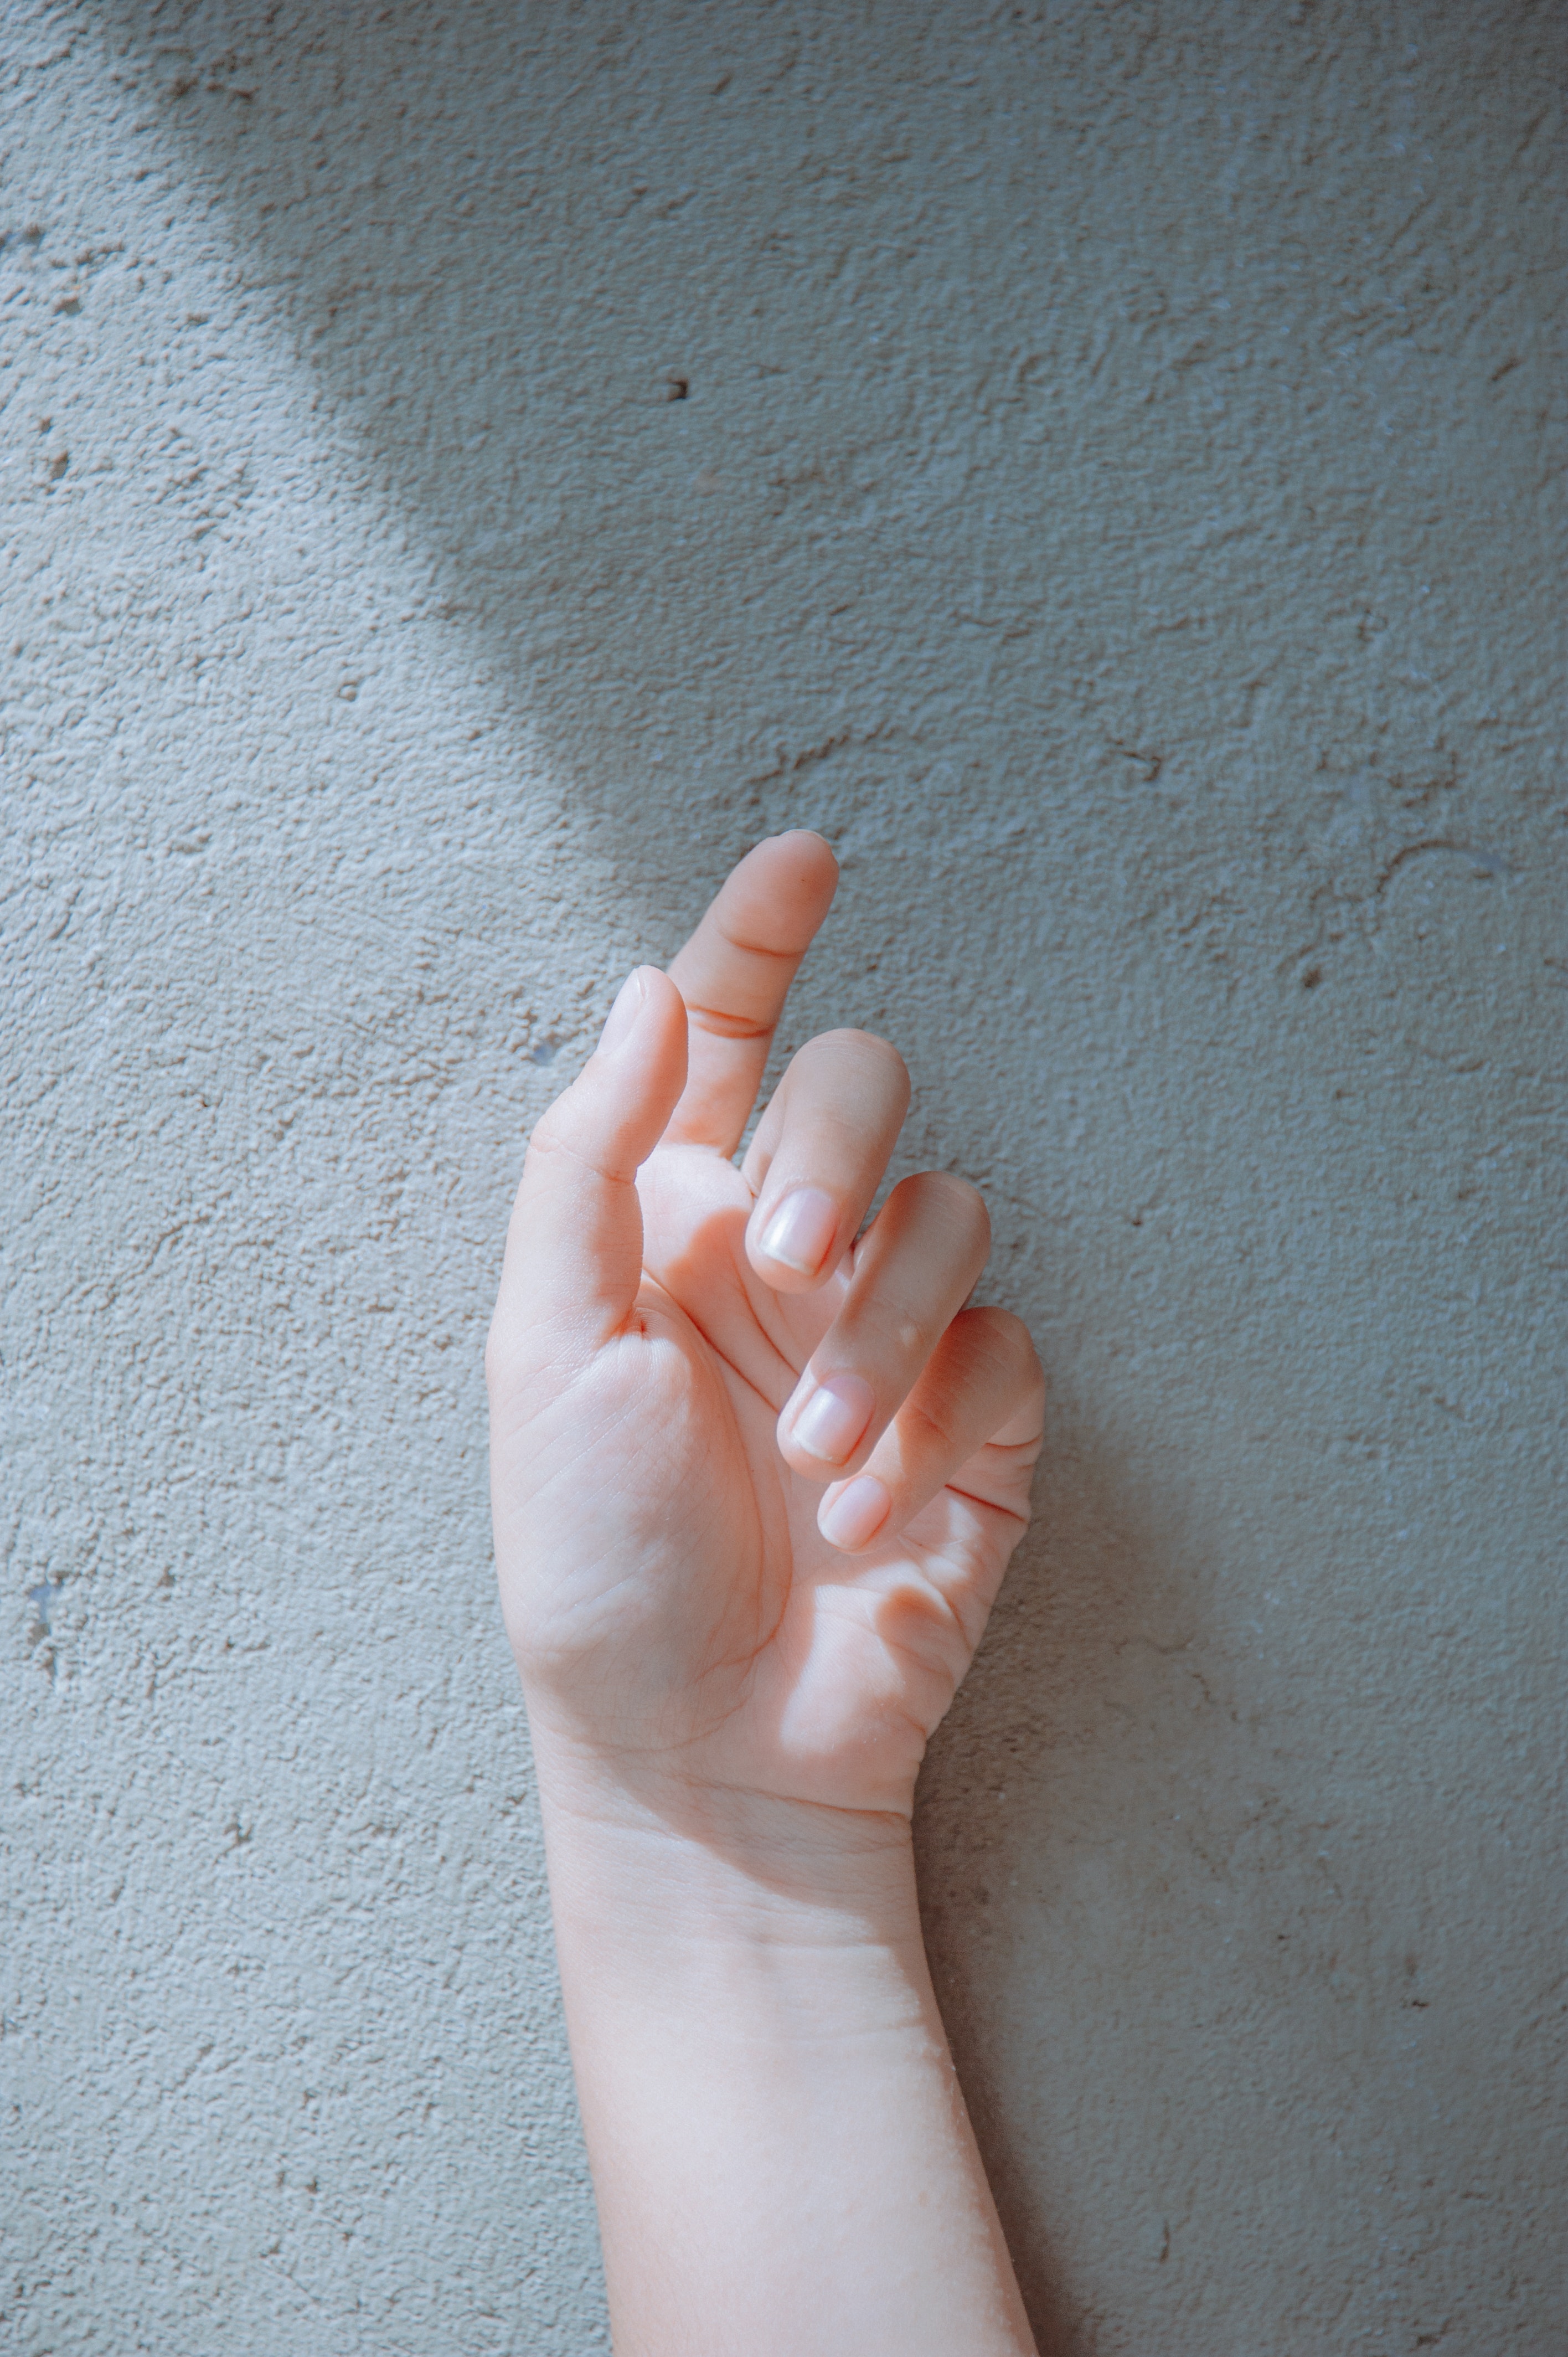
finger, hand, skin, thumb, arm, gesture, nail, sign language